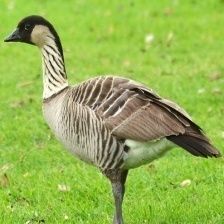
Species: HAWAIIAN GOOSE
Scientific name: BRANTA SANDVICENSIS
ImageNet parent category: goose